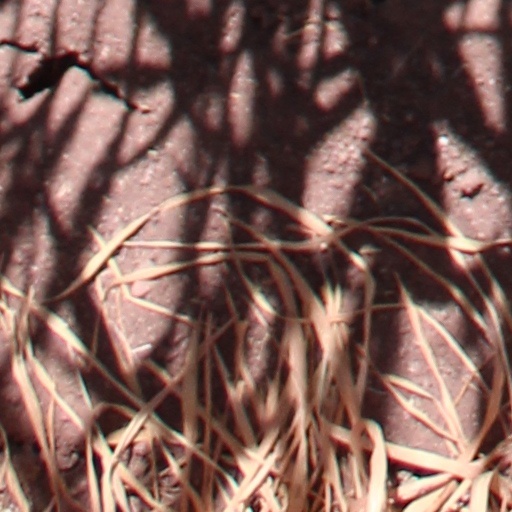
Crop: wheat